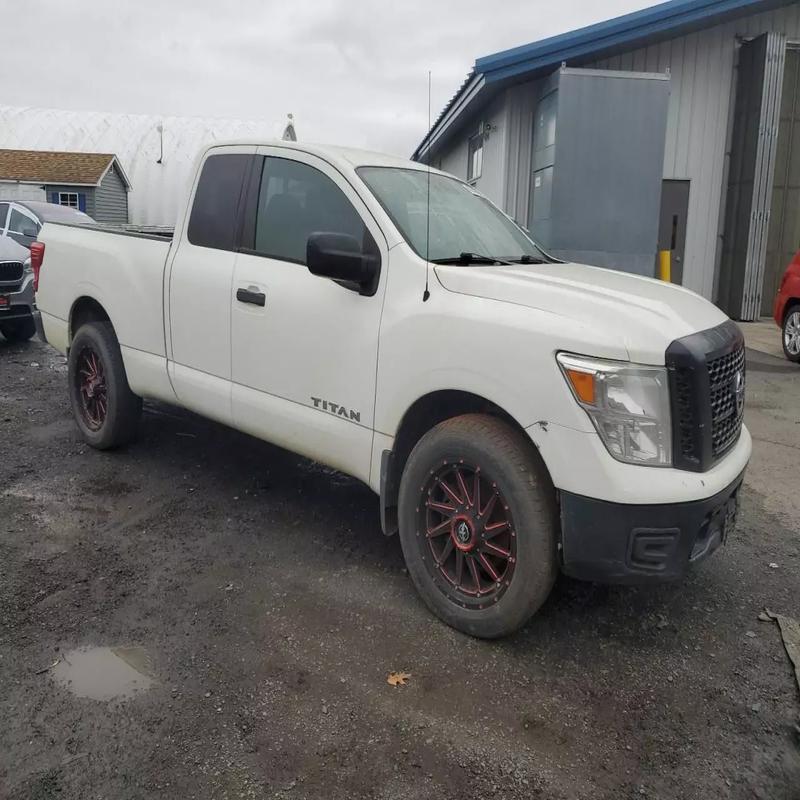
Aucun dommage détecté.
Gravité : aucun